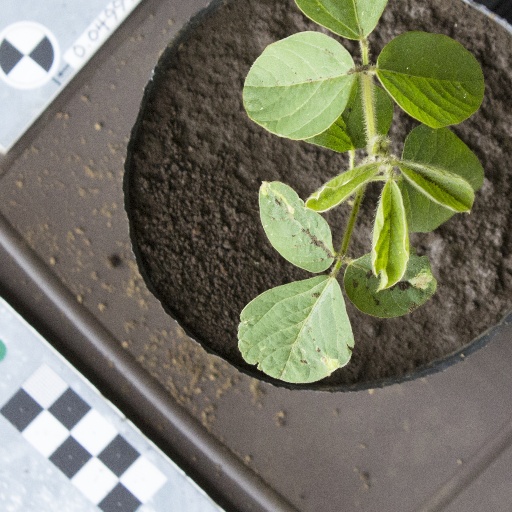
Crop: soybean